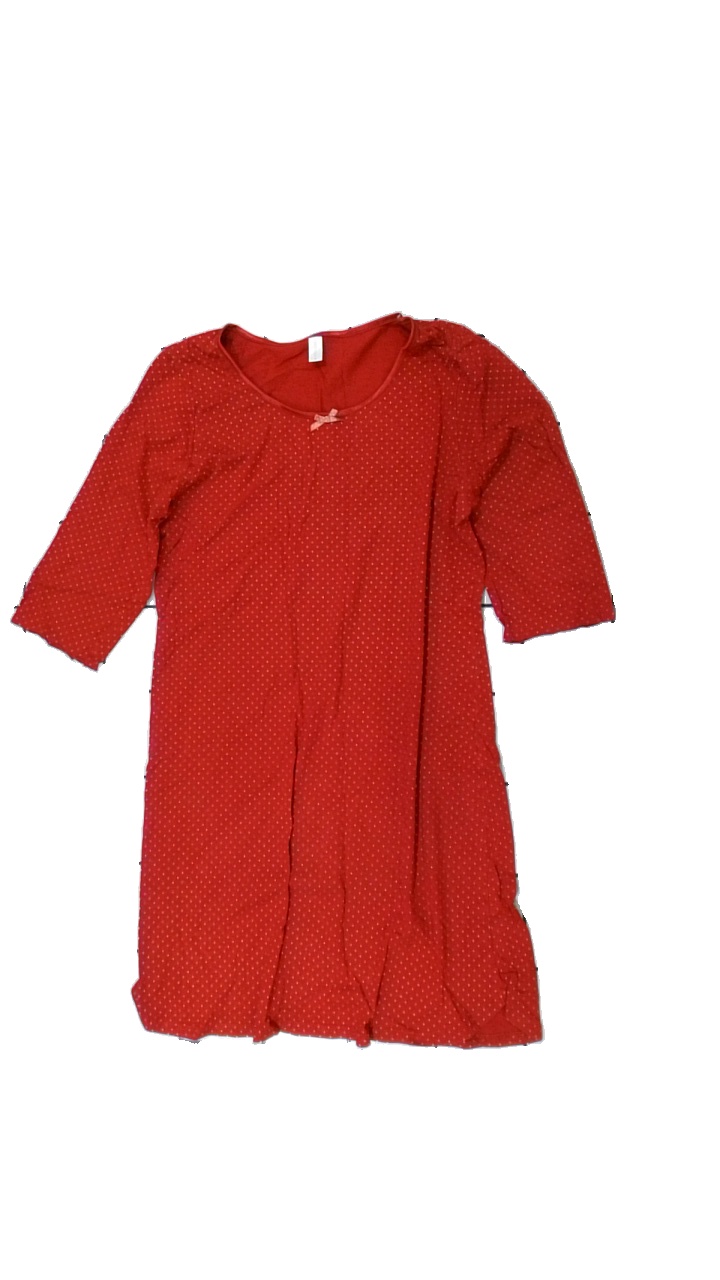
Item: Dress (Ladies)
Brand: Closeness
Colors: Red, White
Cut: Regular
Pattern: Dots
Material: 100% cotton
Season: All
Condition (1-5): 3
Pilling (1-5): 3
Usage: Reuse
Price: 50-100